M5 tractor

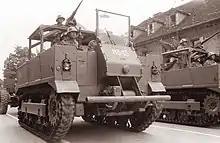
M5 on May parade, Ljubljana 1961

The US Army continued to use the M5 during the Korean War, retiring them shortly afterwards. Post-war surplus M5s were supplied to Austria, Belgium, Japan, Lebanon, Pakistan and Yugoslavia.